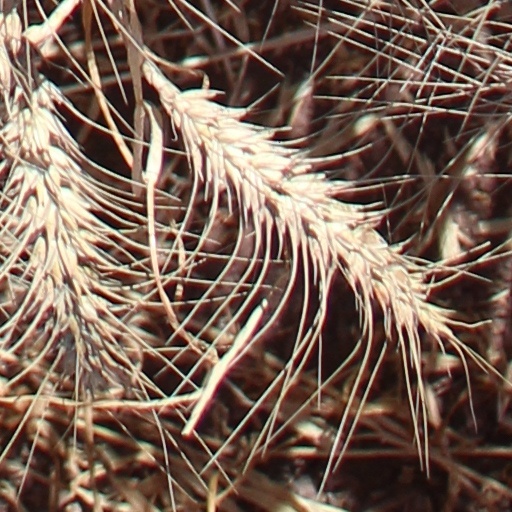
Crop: wheat